ElonJet

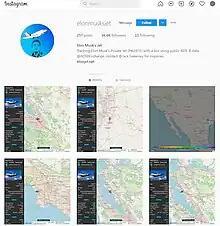
Account as seen on Instagram, 2022

ElonJet is a service that uses social media accounts to track the real-time usage of Elon Musk's private airplane. The service, created and provided by Jack Sweeney using public data, has accounts on Facebook, Instagram, Telegram, Truth Social, Mastodon, Threads, Bluesky, and formerly on Twitter, where the Twitter account once had about 530,000 followers, before being suspended. Several of the social media accounts use the handle @elonjet.